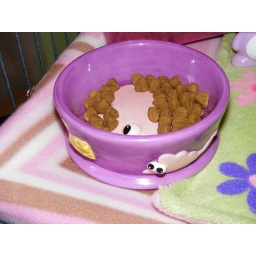
MUCH cuter in person and without the dog food in them.